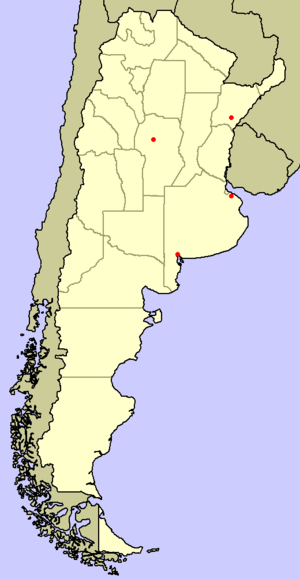
Le coup d’État de septembre 1955 en Argentine est un soulèvement militaire qui débuta le 16 septembre 1955 et aboutit, au terme de cinq jours de combats, au renversement du gouvernement constitutionnel du président Juan Perón.